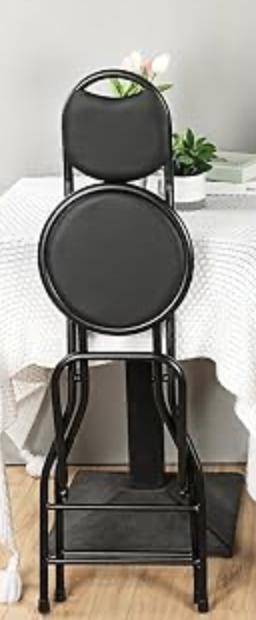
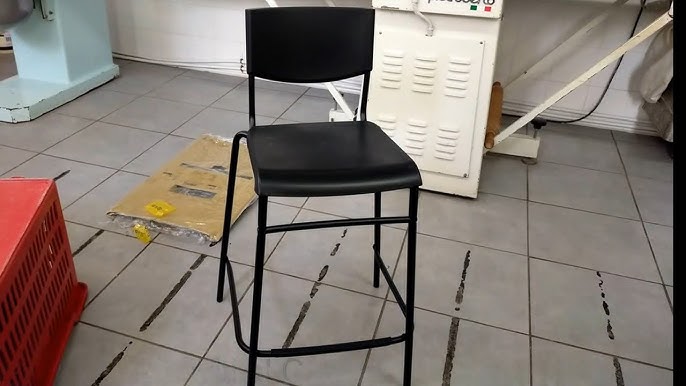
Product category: stool
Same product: no